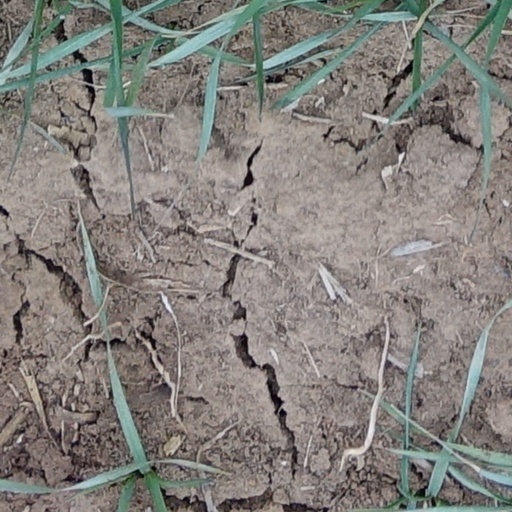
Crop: wheat